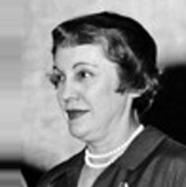
Age: 46